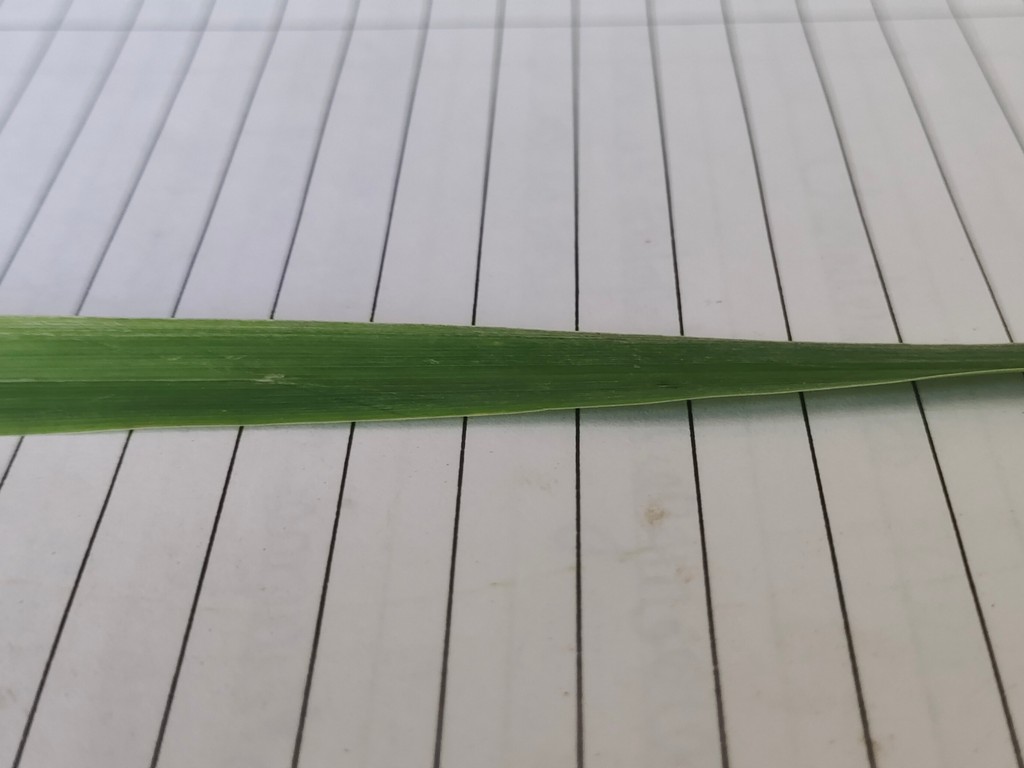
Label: Healthy